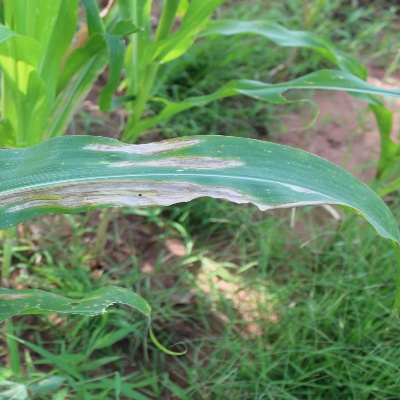
Crop: Maize
Condition: leaf blight